Pastoral Neolithic

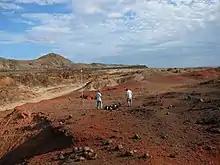
The Lothagam Site in Northern Kenya

The exact way in which pastoralism reached East Africa during the Pastoral Neolithic is not completely understood. The pottery and stone tools found near Lake Turkana supports that migrants from Ethiopia and Sudan traveled south in small bursts and introduced pastoralism.